Lajtabánság

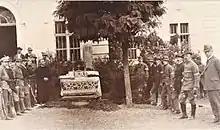
Members of the on the proclamation of in Oberwart

According to the Treaty of Trianon and the Treaty of Saint-Germain, several territories of Western Hungary were to be taken from the Kingdom of Hungary by Austria on 19 August 1921. In order to retain his position and power, Horthy was forced to accept the terms of the treaty. The Hungarian government hoped that they would be able to change the treaty and settle the hand-over by referendum, but their proposals were rejected by Austrian Chancellor Karl Renner multiple times. In January 1921, the Austrian National Assembly agreed to integrate the newly granted West Hungarian territory into Austria as "Burgenland", a new federal state.